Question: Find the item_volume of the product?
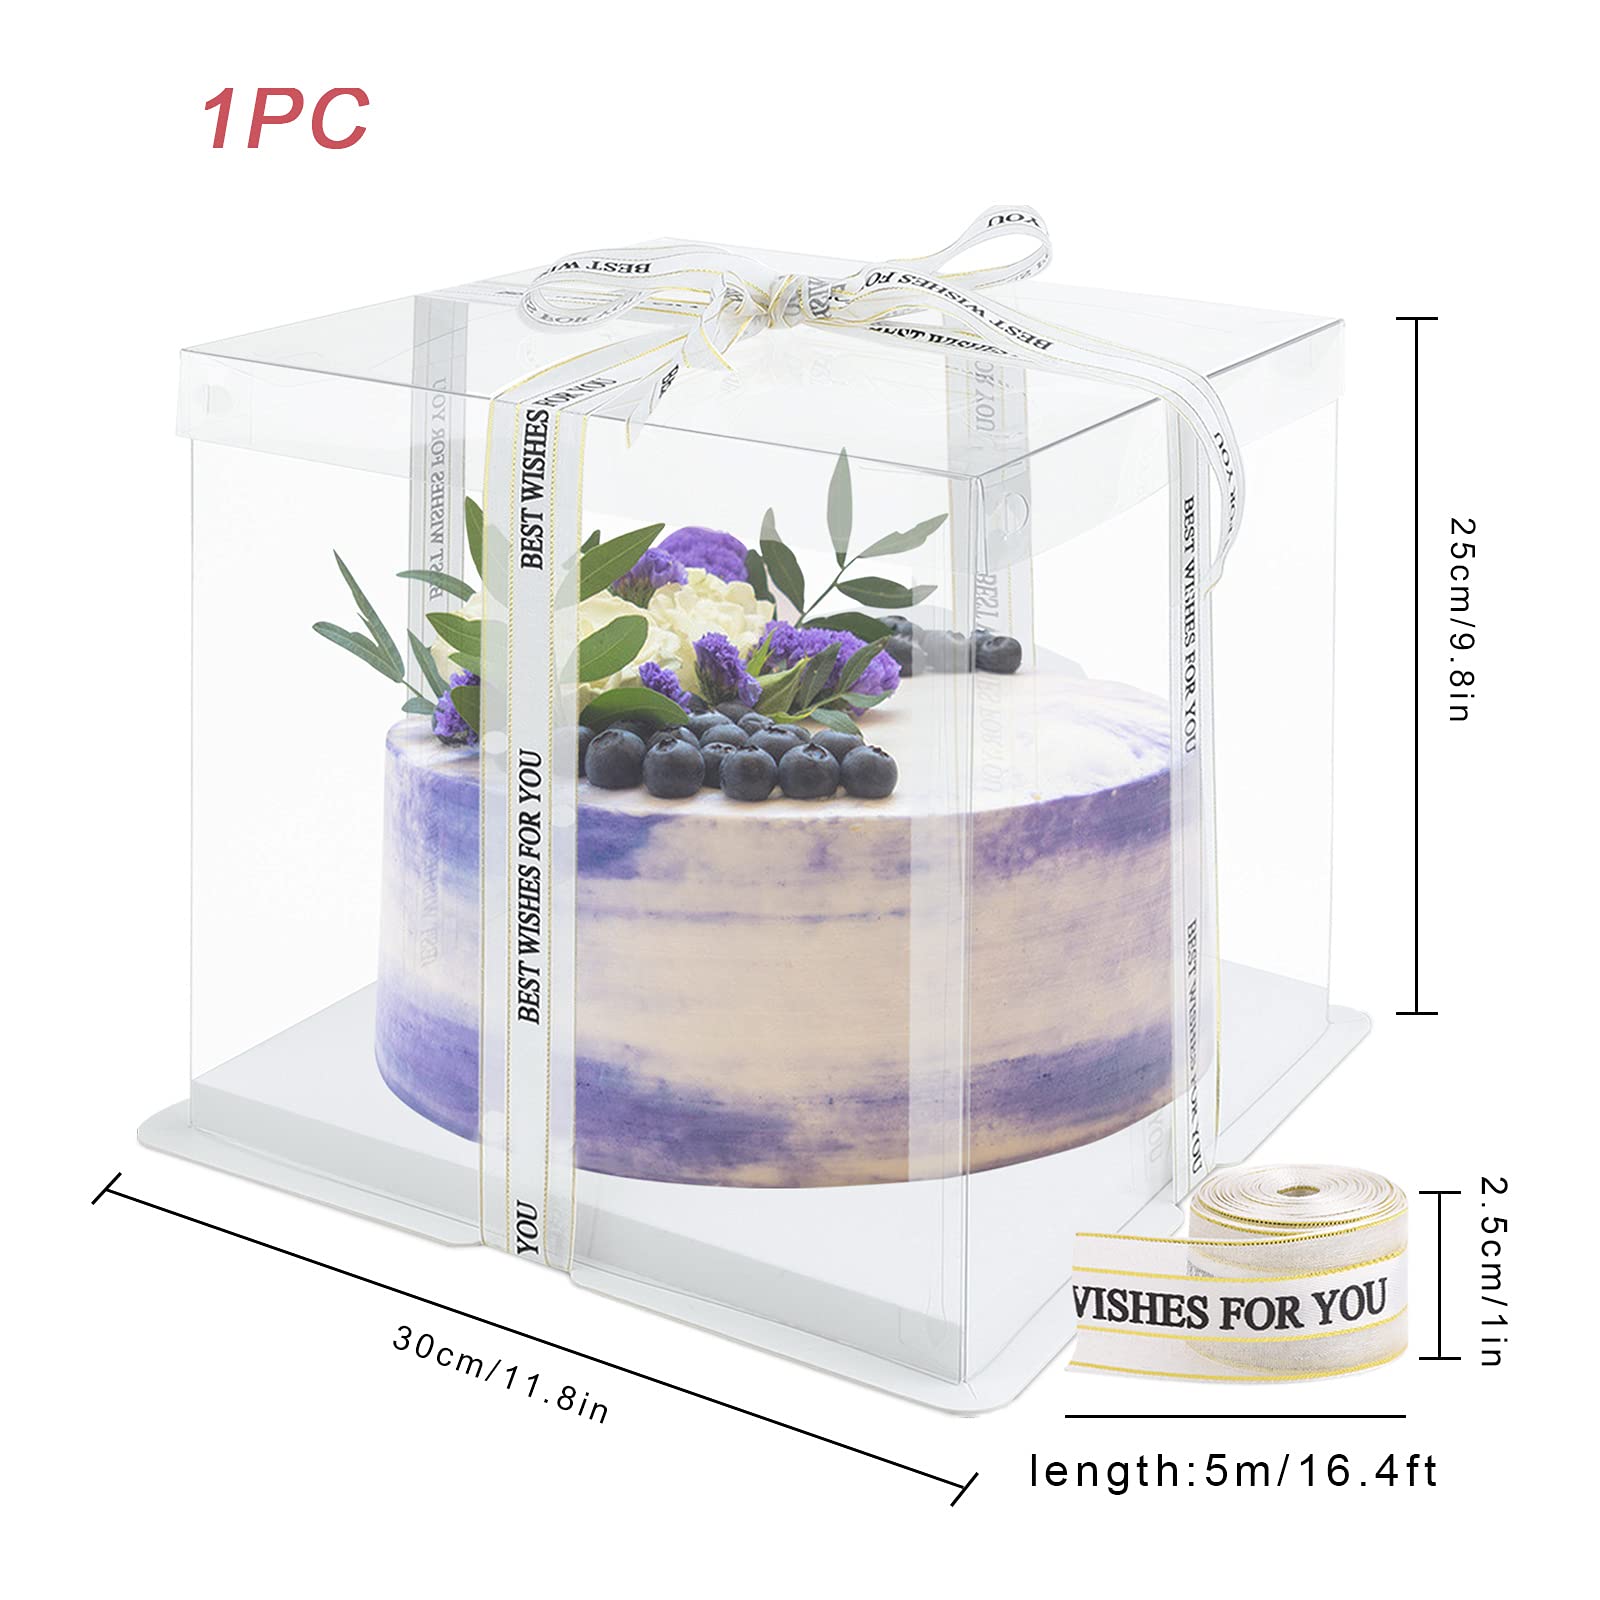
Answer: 2.0 litre